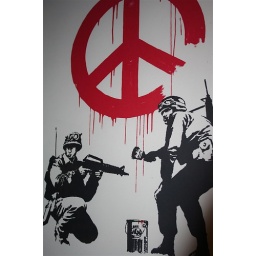
December, 28, 2007 note the significance of the peace sign in red